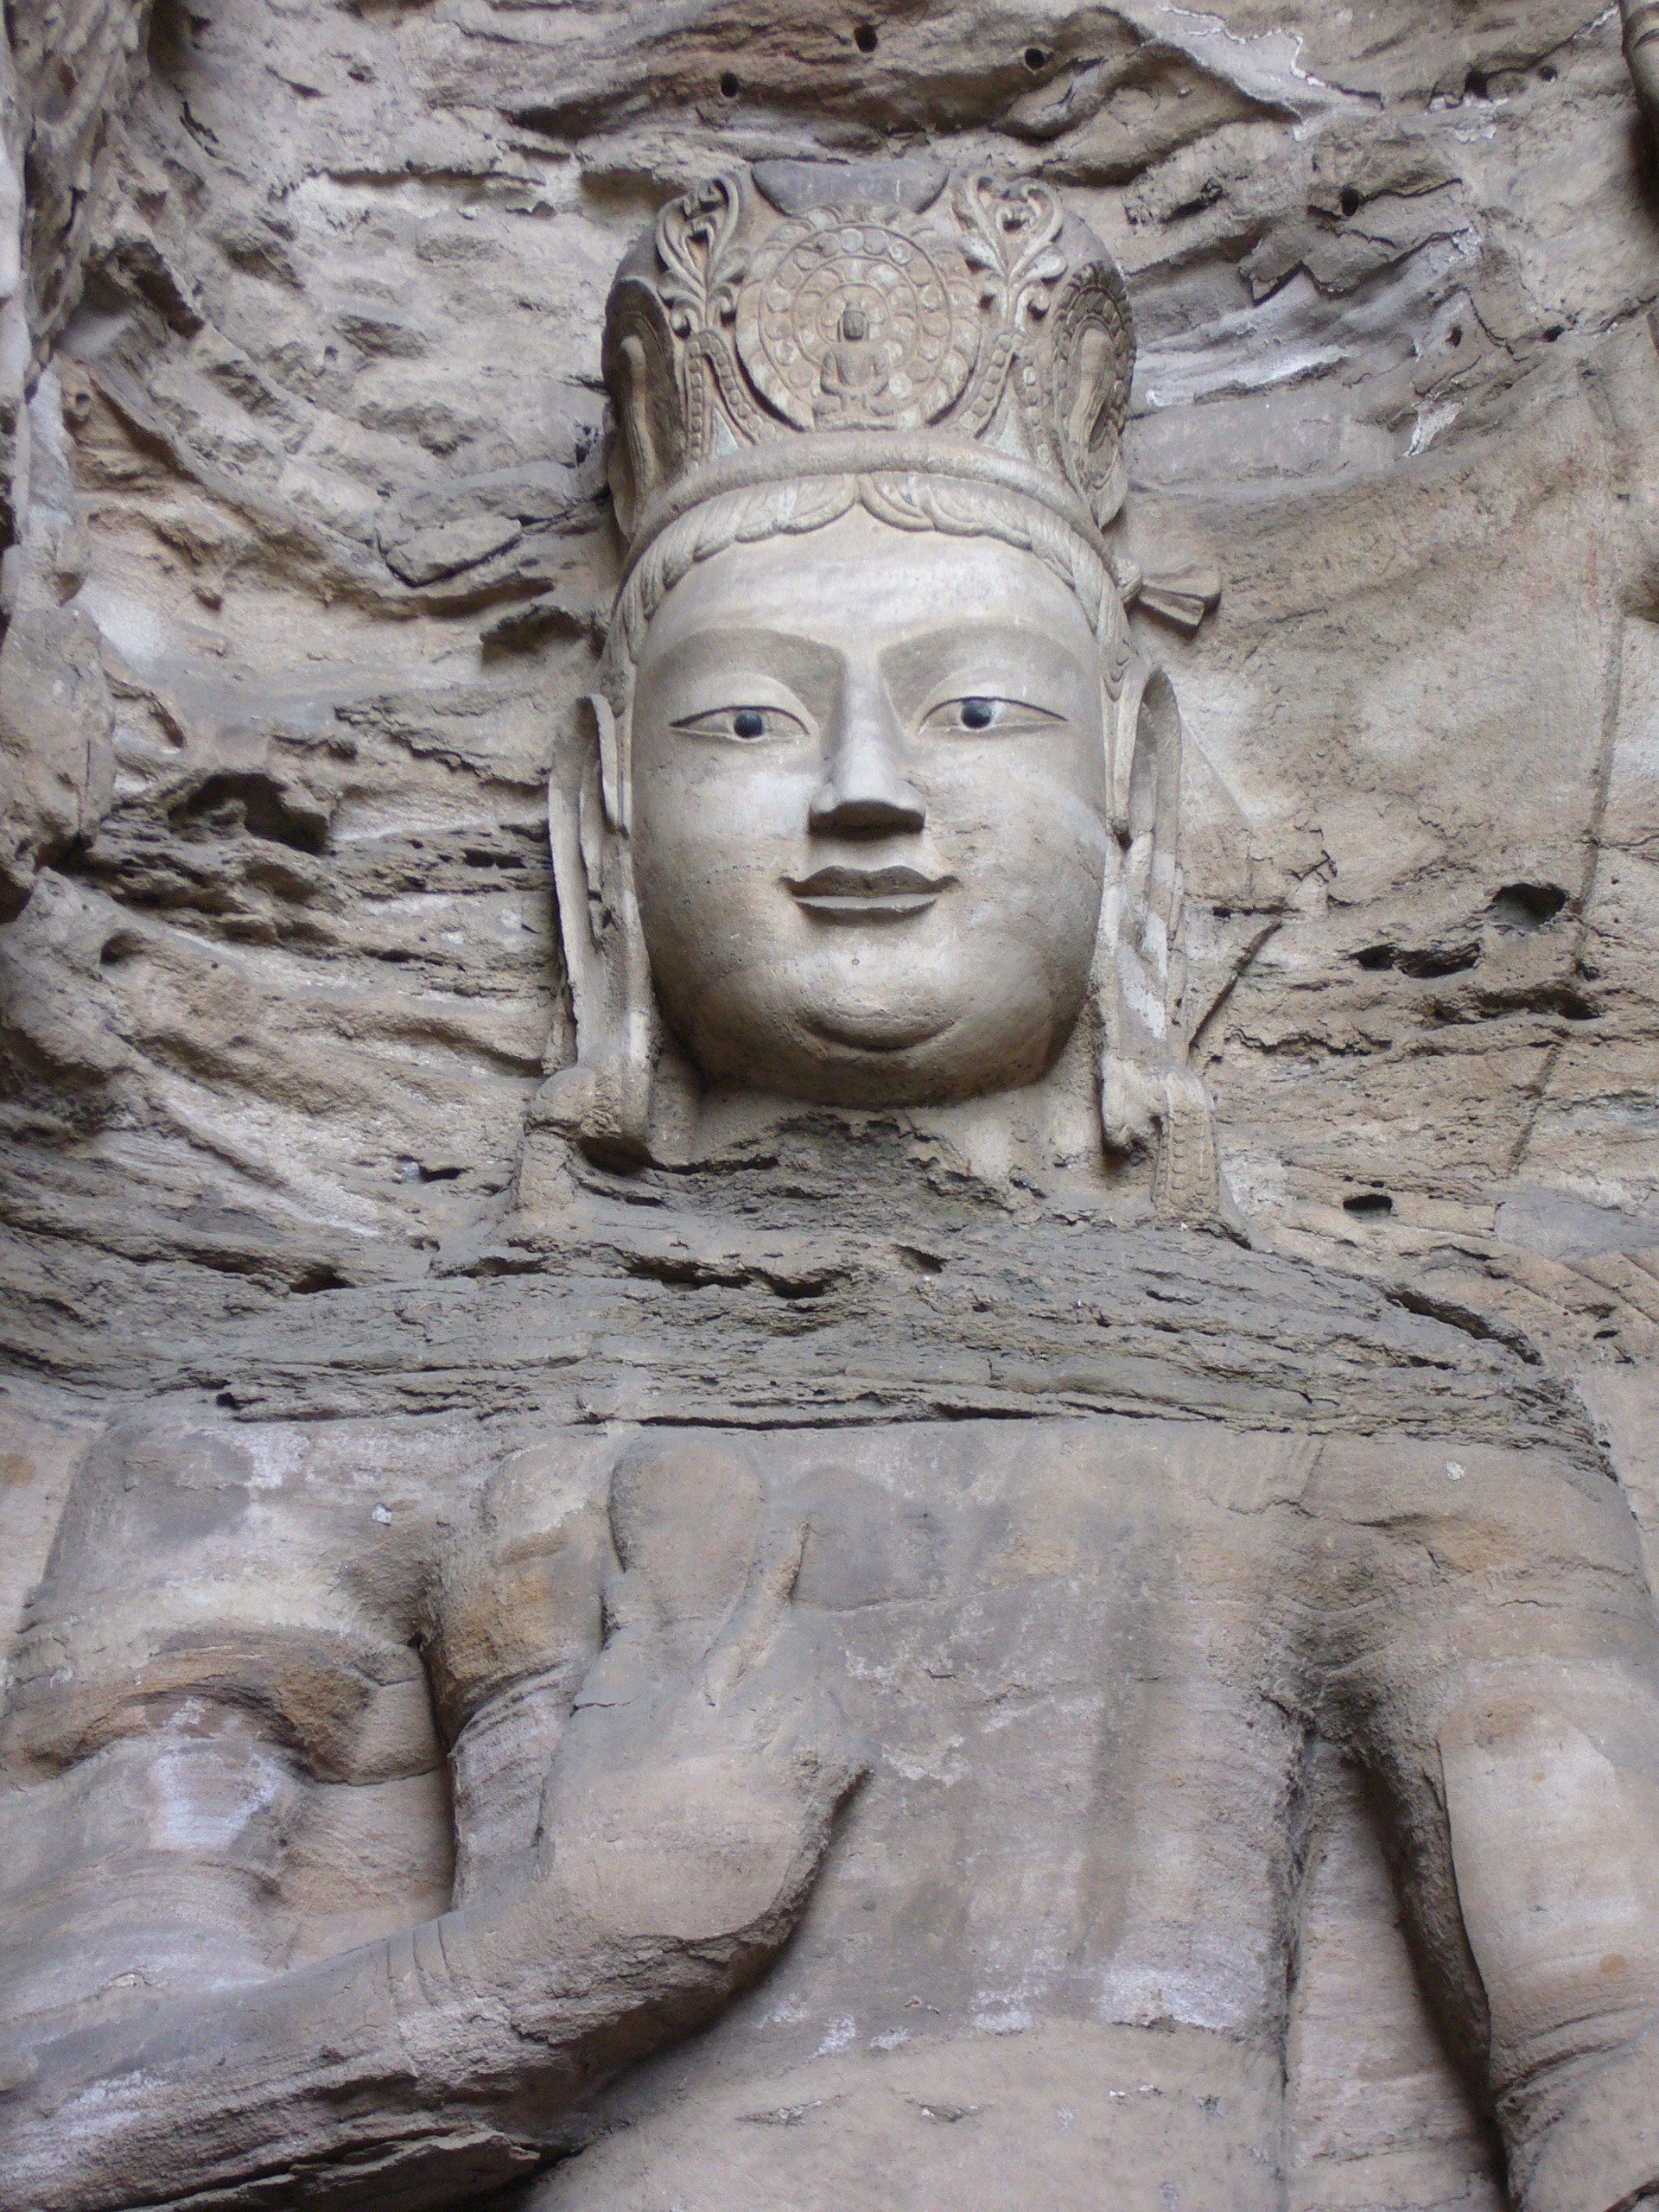
rock, monument, statue, sculpture, art, temple, buddha, carving, relief, china, mythology, archaeological site, stone carving, ancient history, datong, yungang grottoes